Botevgrad History Museum

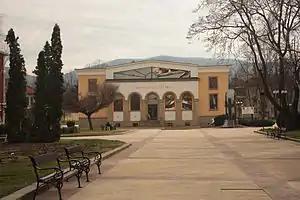
Building of the Botevgrad History Museum

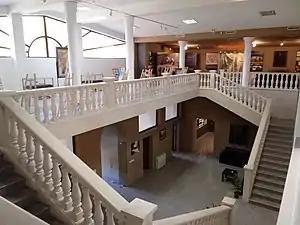
Interior of the museum

Botevgrad History Museum was inaugurated in 1937. The museum is located at Saransk Square in the centre of Botevgrad, western Bulgaria.